Coat of arms of Dresden

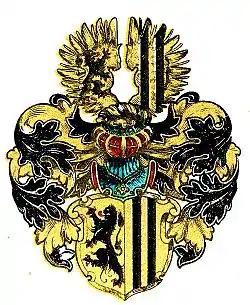
The arms of Dresden around 1920

The arms of Dresden first appeared on the seal of the city in 1309. The seal may pre-date the oldest existing documents about Dresden from the early 13th century. The arms that depict the lion of Meissen and the pales of Landsberg have ever since been used by the city. The original pales were probably blue, but were later converted to black. From the 16th century the arms were furnished with a helmet and mantling, but these fell in disuse at the beginning to the twentieth century.